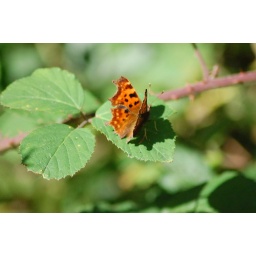
comma butterfly seen in the forest of dean in september. It does have the distinctive marks under its wings